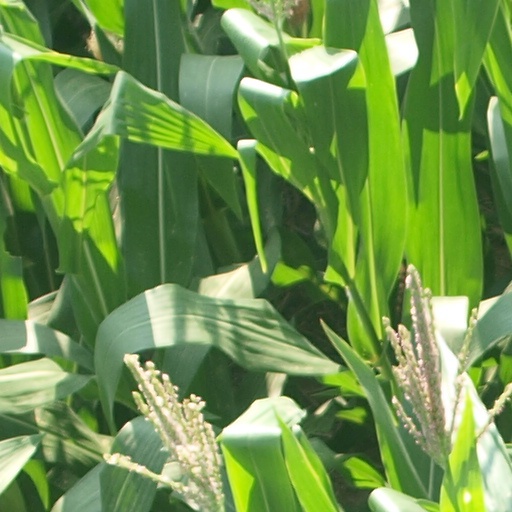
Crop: maize; corn